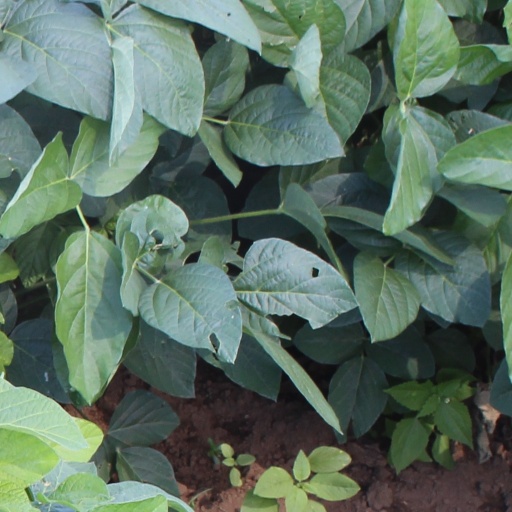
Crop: soybean